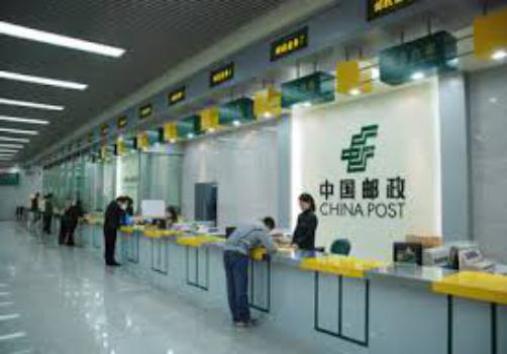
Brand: china post group corporation
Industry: Others